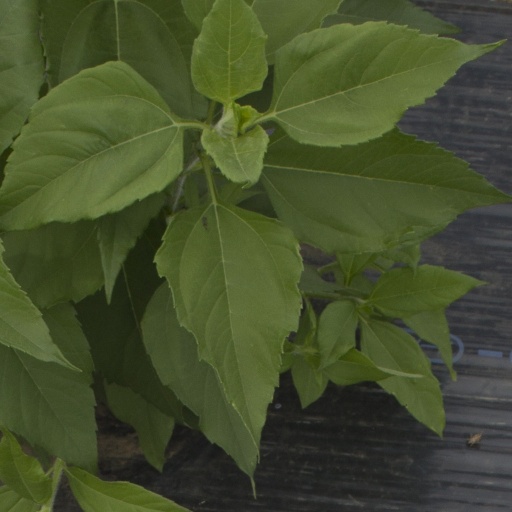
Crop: Jerusalem artichoke